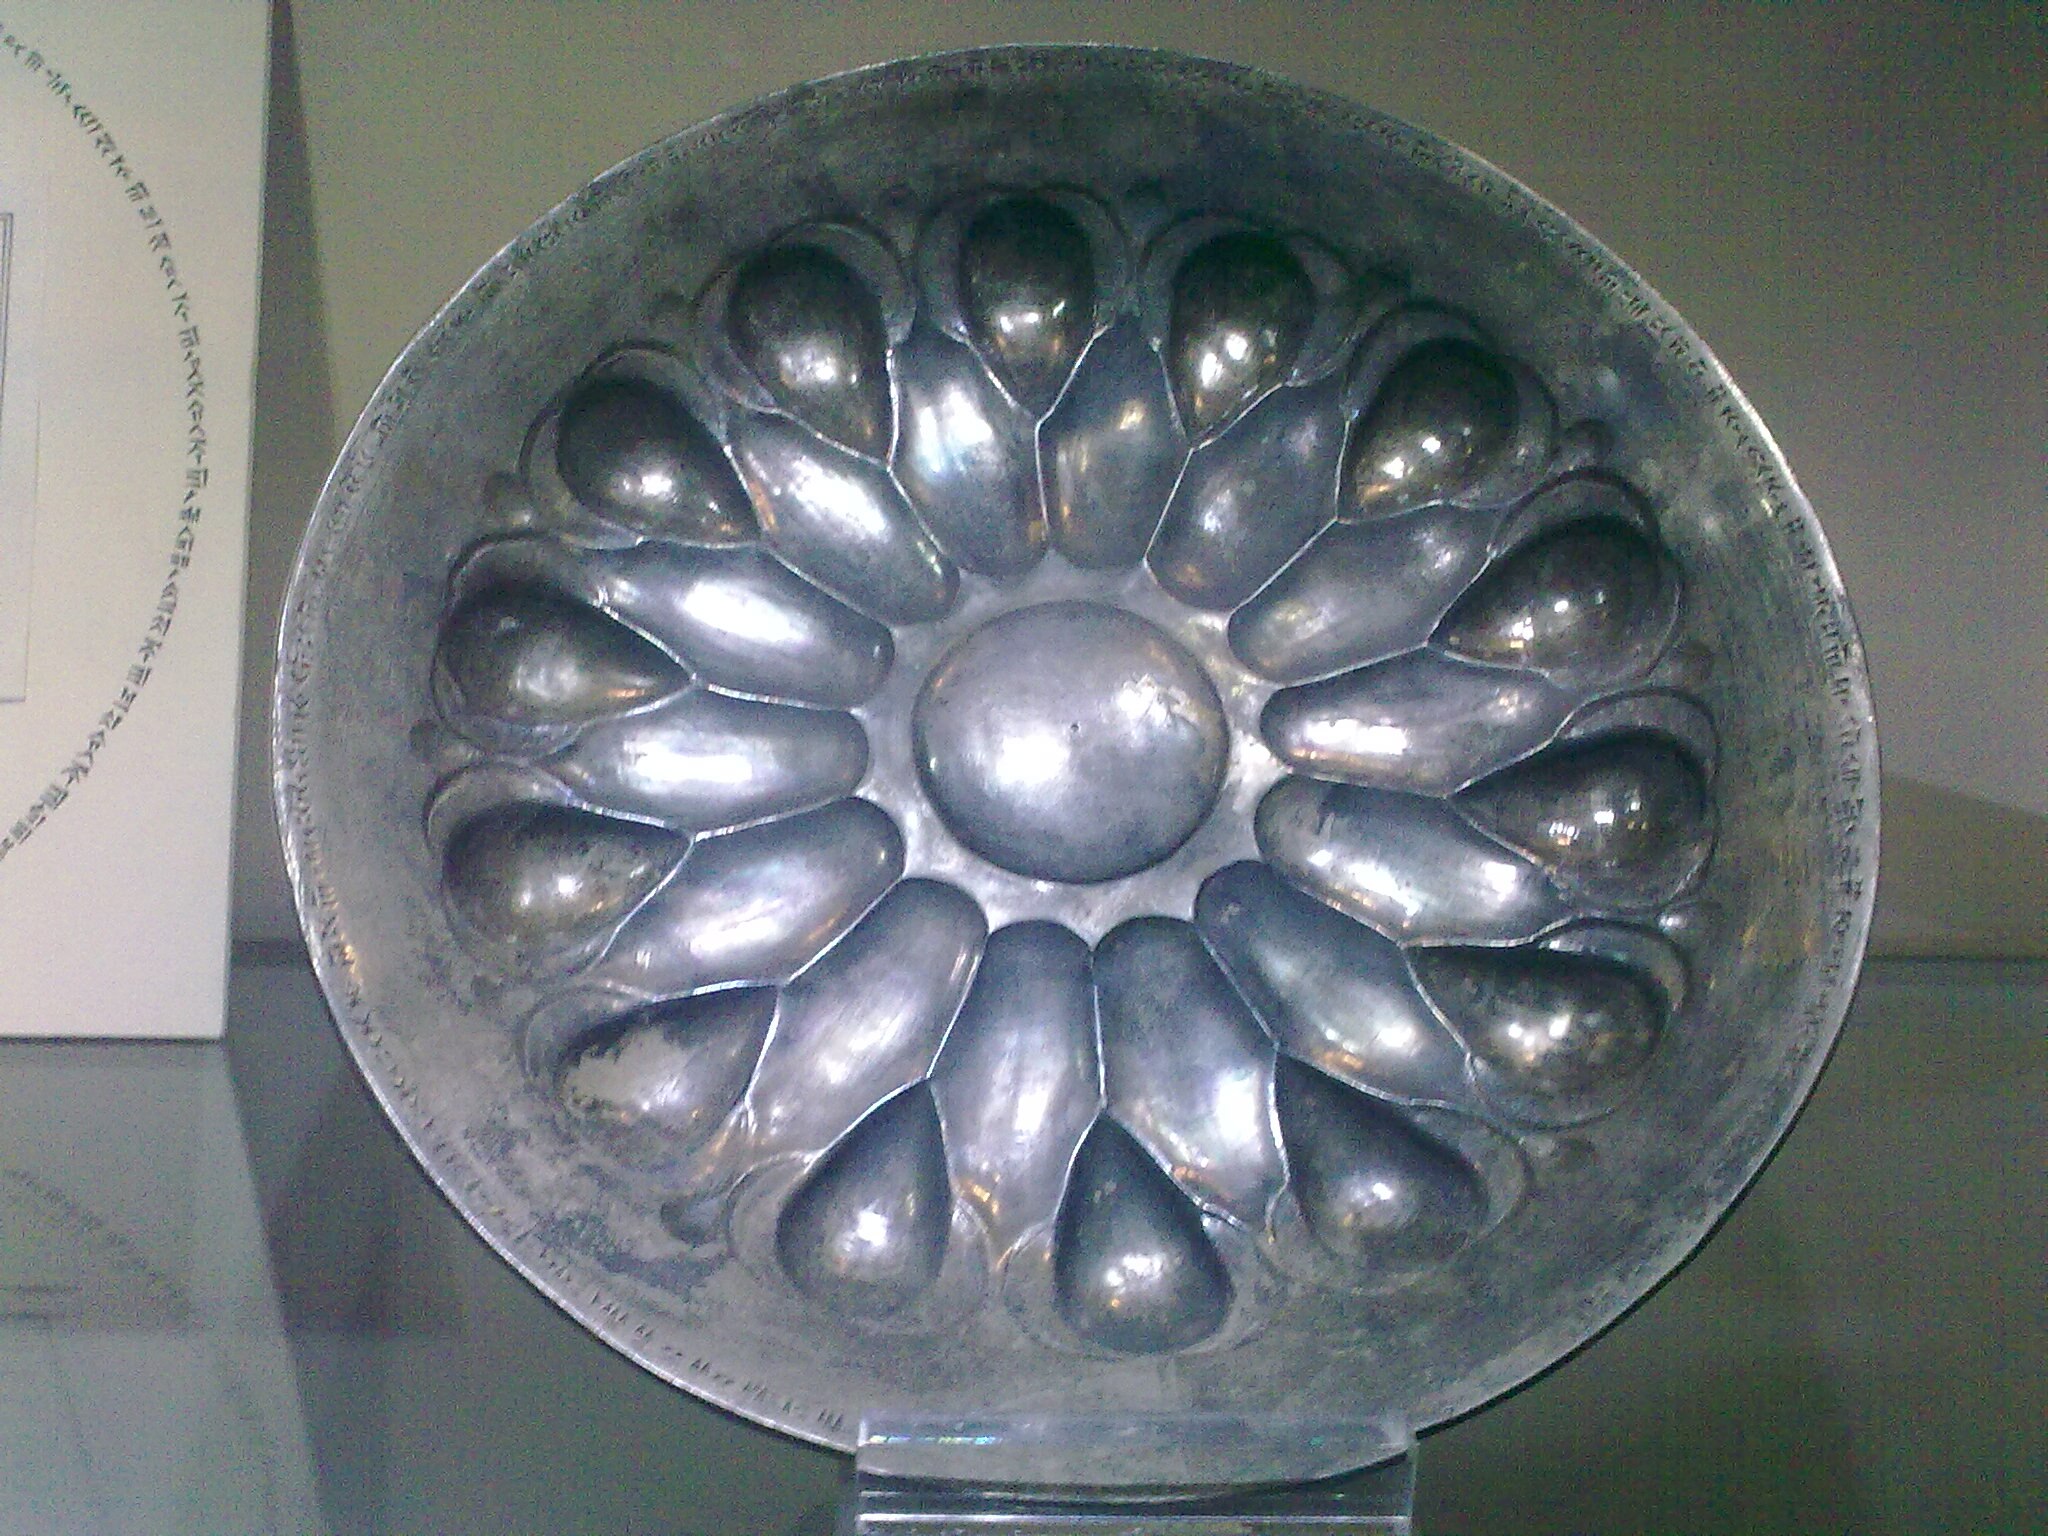
Title: Artaxerxes plate
Description: plate with cuneiform in old persian inscription with the name of artaxerxes I and a rosette design , silver 456-425 B.C text:(by the order of)artaxerxes , the great king , king of kings,king of countries ,son of xerxes the the king,serxes (who was) son of Darius the king , an achaemenian,this silvar plate (was) made for the royal house
Date: 2011-10-27 15:29:27
Categories: Darius I, Xerxes I, Artaxerxes I, Achaemenid metalwork, Self-published work, Silverware in Iran, 5th-century BC metalwork, Old Persian inscriptions, Pre-Islamic Iranian art in the Metropolitan Museum of Art